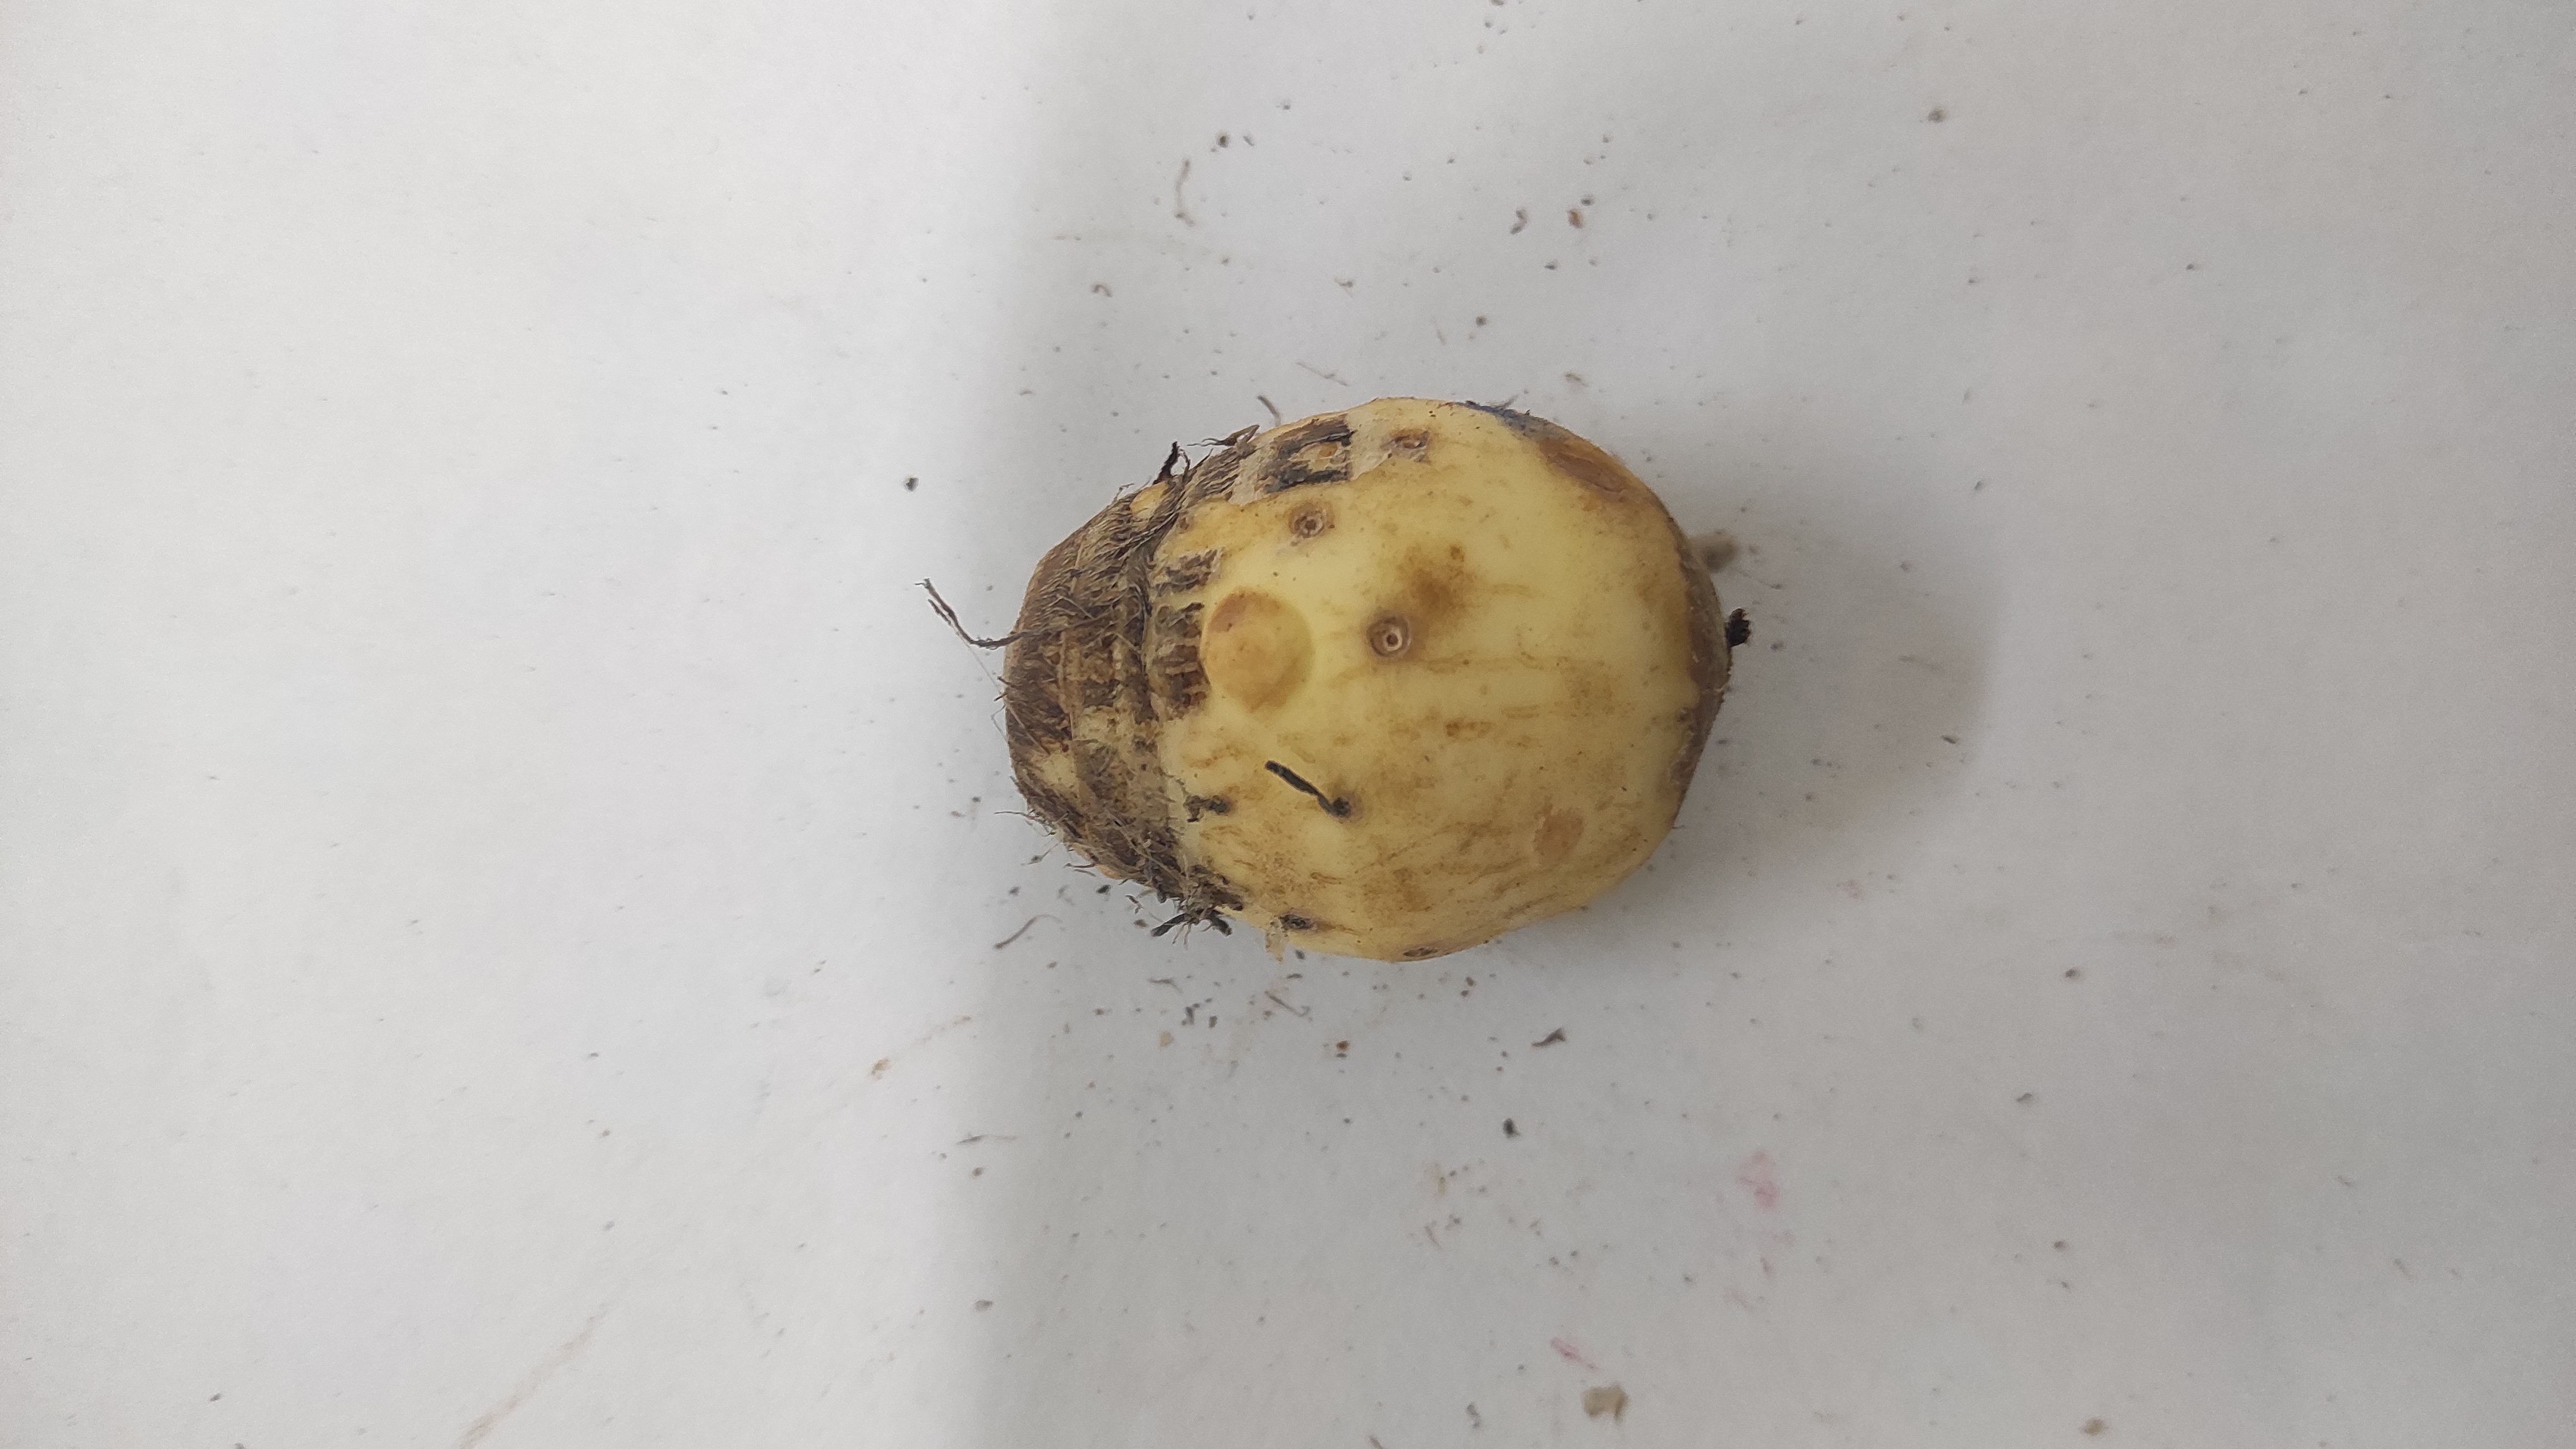
Crop: Taro root
Condition: Fresh